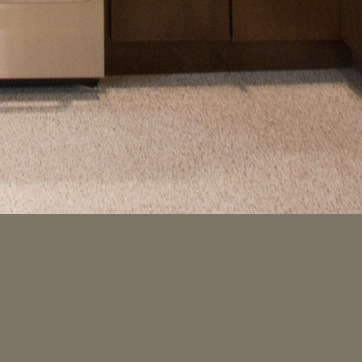
Material: carpet